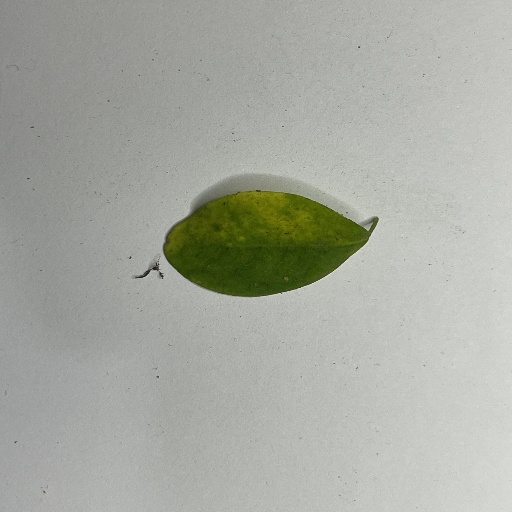
Species: Sojina
Leaf condition: Bacterial Spot